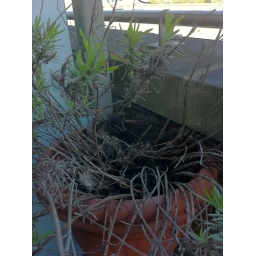
I appear to have duck nesting in my balcony plant!!